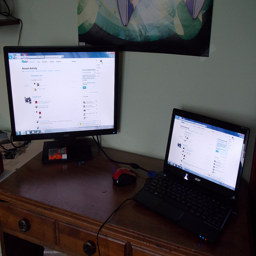
a desk with a keyboard a mouse and two monitors
There is a laptop and a large monitor on the desk.
A laptop and computer monitor sitting on a desk.
A desktop computer and a laptop on a desk.
A desktop with a large monitor next to a laptop